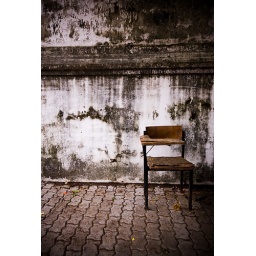
a desk stranded on a street in Chiang Mai